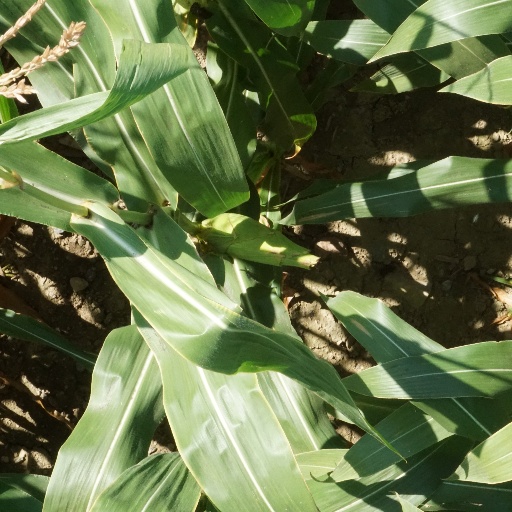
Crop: maize; corn